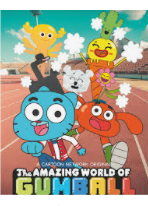
Portrait style: Cartoon Portrait